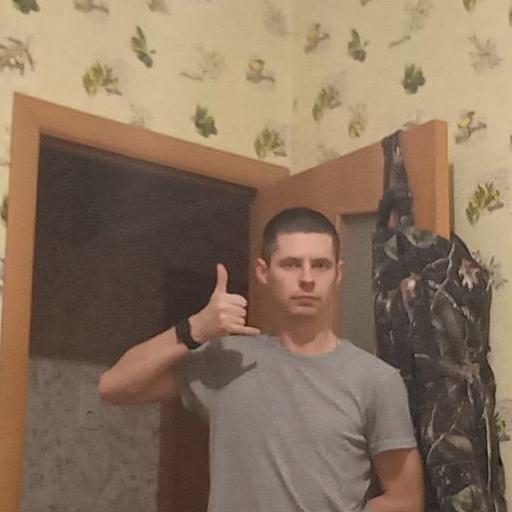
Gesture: call